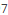
Number: 7